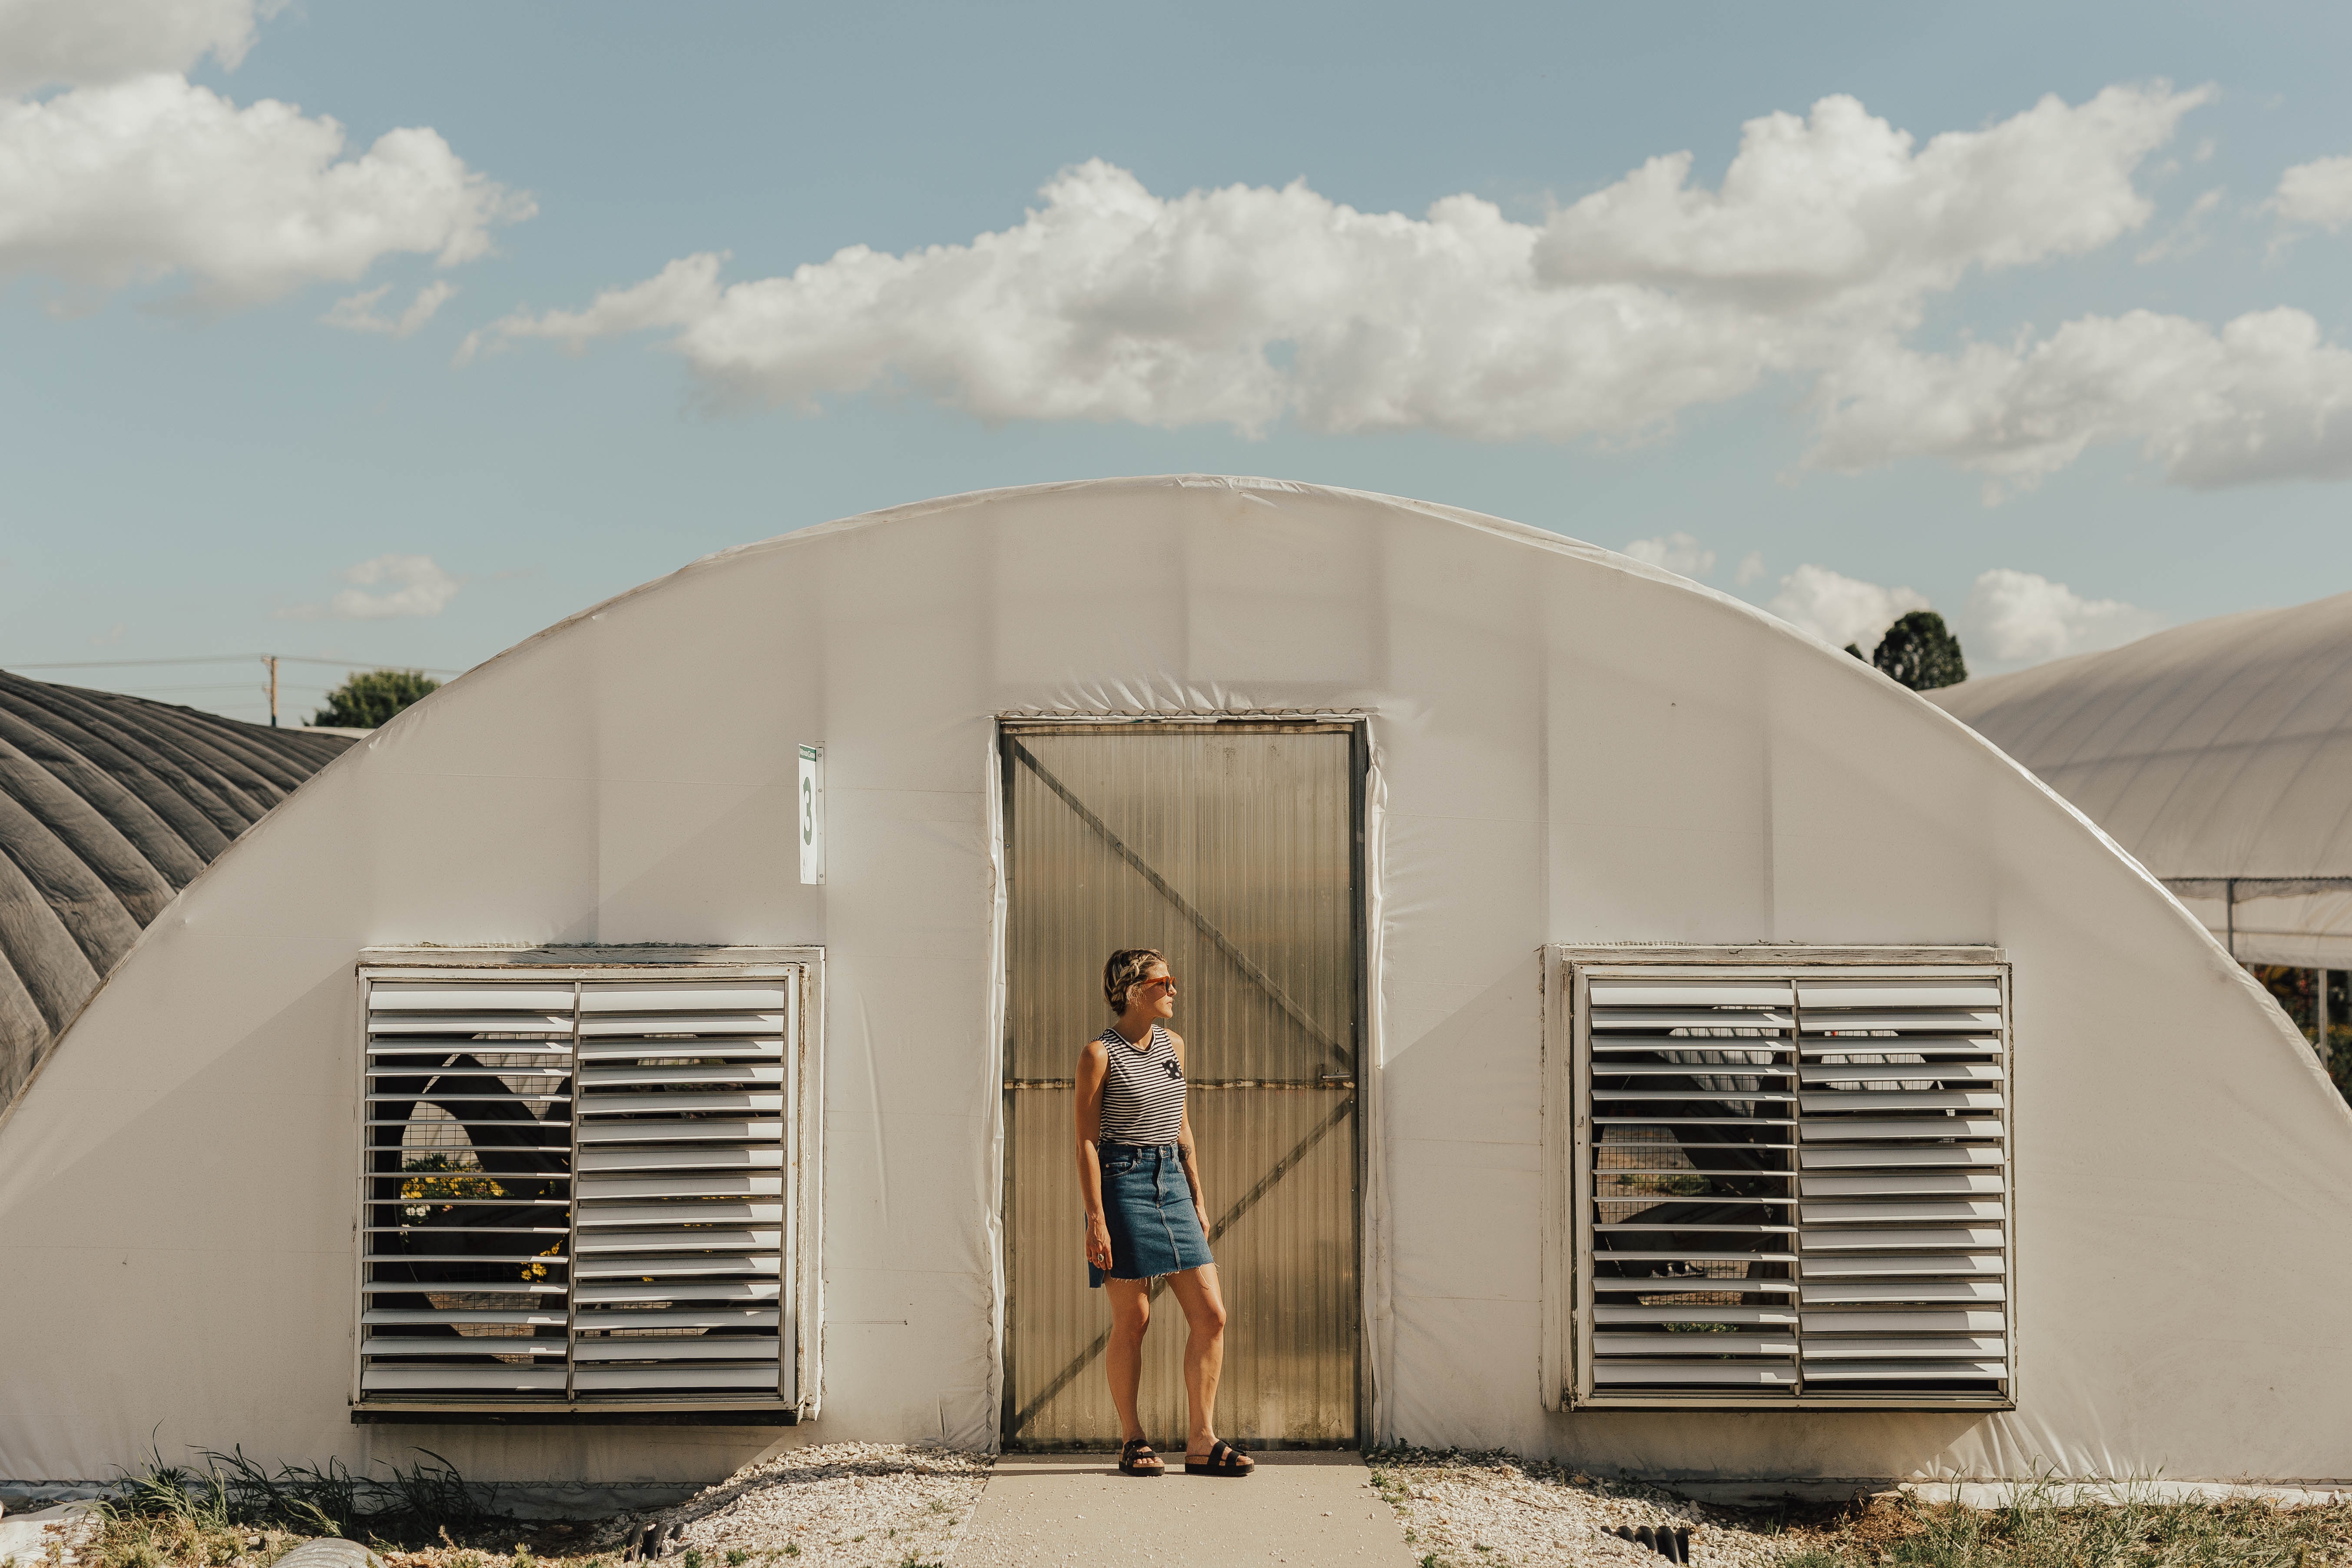
architecture, structure, house, roof, building, shed, hut, facade